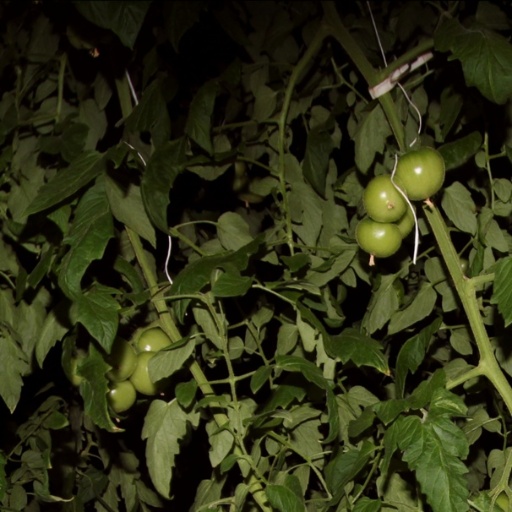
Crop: tomato